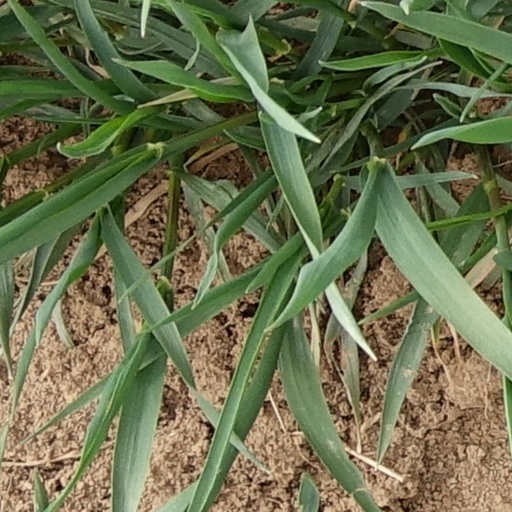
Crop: wheat